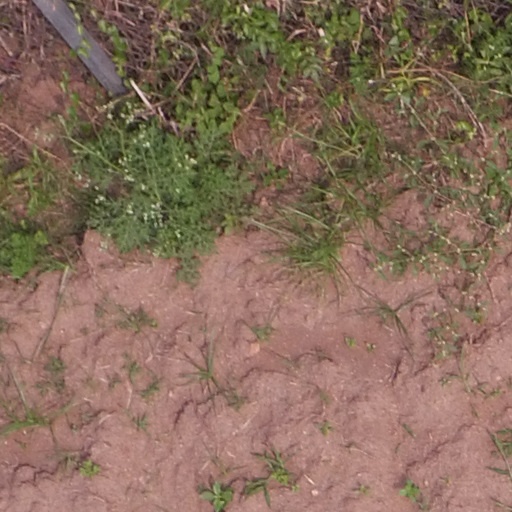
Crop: maize; corn